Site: brandenburg
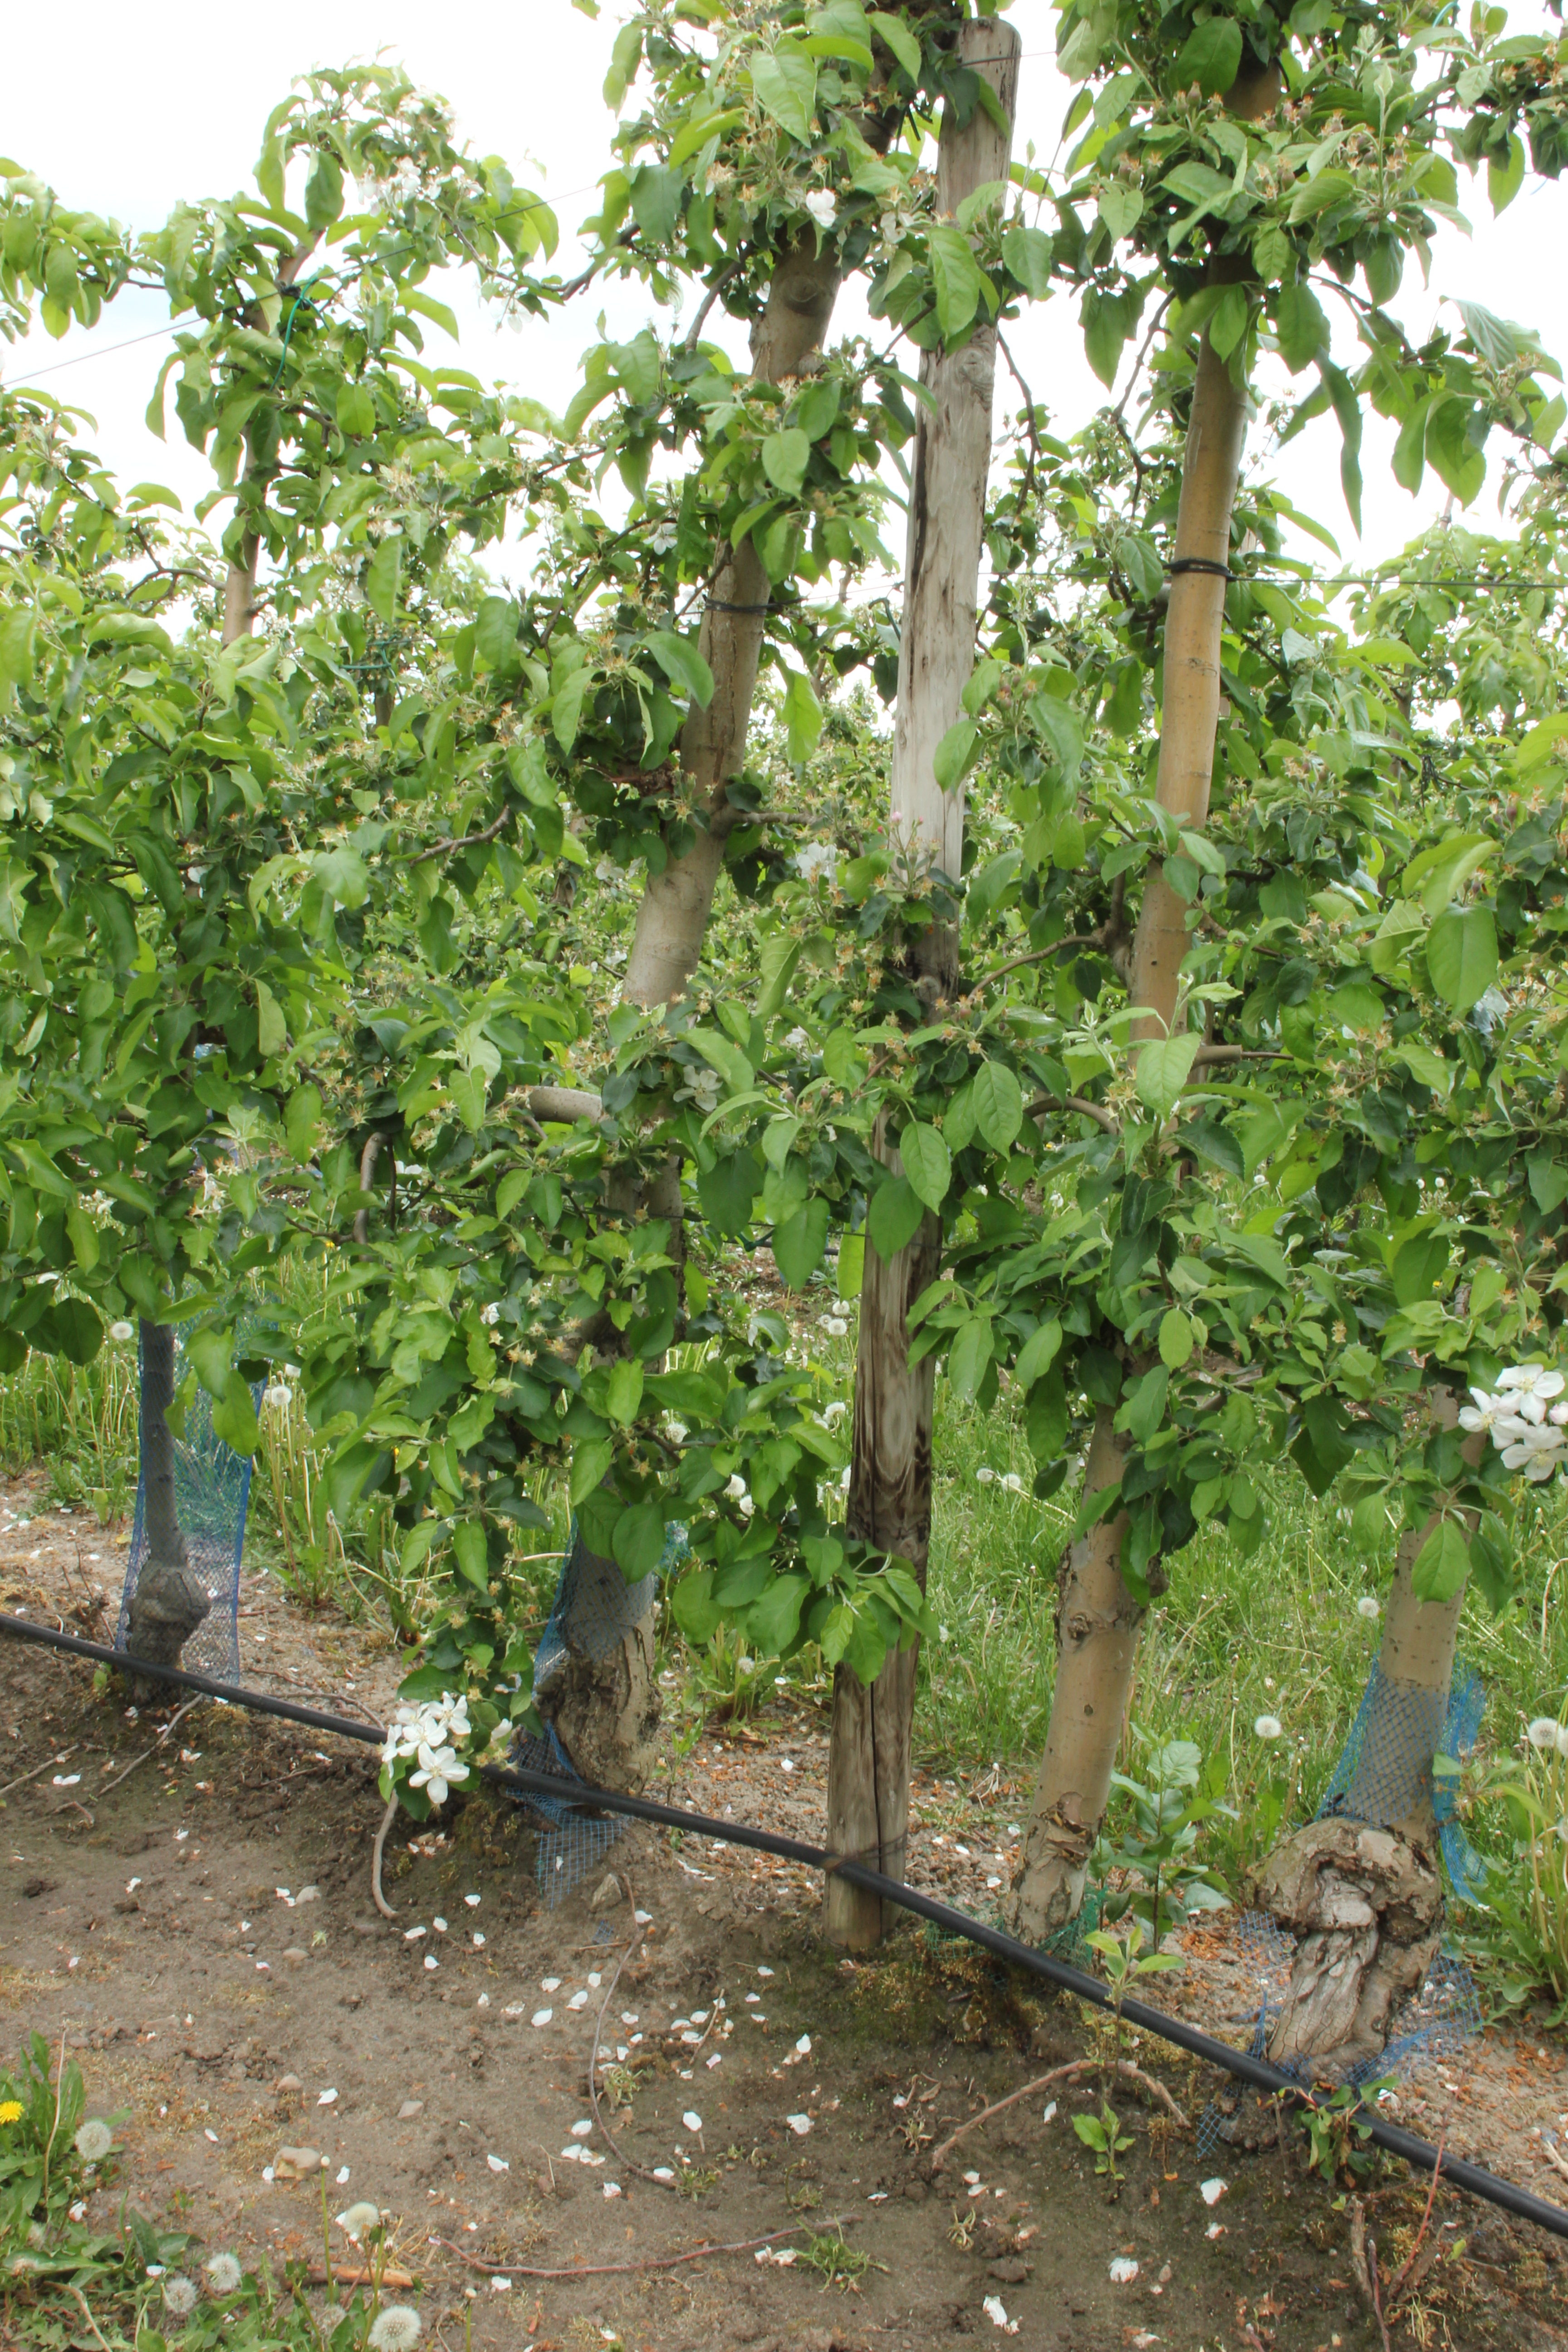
Growth stage (BBCH 67): Flowering